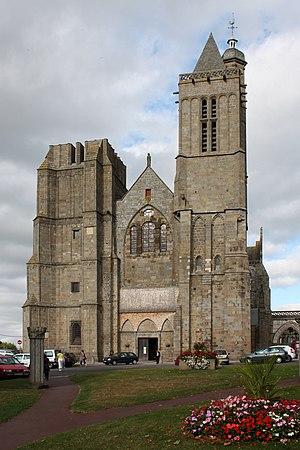
La façade de la Cathédrale Saint-Samson de Dol-de-Bretagne.
La cathédrale Saint-Samson de Dol-de-Bretagne est une ancienne cathédrale catholique romaine dédiée à saint Samson. De style gothique, c'est un important monument historique français, situé à Dol-de-Bretagne, dans le département d'Ille-et-Vilaine.
Le diocèse de Dol est un ancien diocèse de l'Église catholique en France.
Cet article recense les bâtiments protégés au titre des monuments historiques d’Ille-et-Vilaine, en France.
Le département d'Ille-et-Vilaine est l’un des quatre départements de la région Bretagne. Il porte le numéro 35 dans la numérotation départementale française. Il est situé dans l’est de la région Bretagne et fait partie de la Haute-Bretagne. La population totale, de 1 060 199 habitants en 2017, est en augmentation depuis plusieurs décennies. Rennes est le chef-lieu de département et préfecture de la région Bretagne. Le département compte 333 communes.